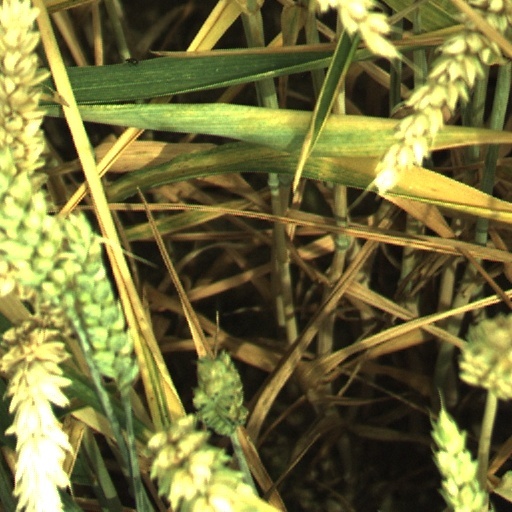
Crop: wheat